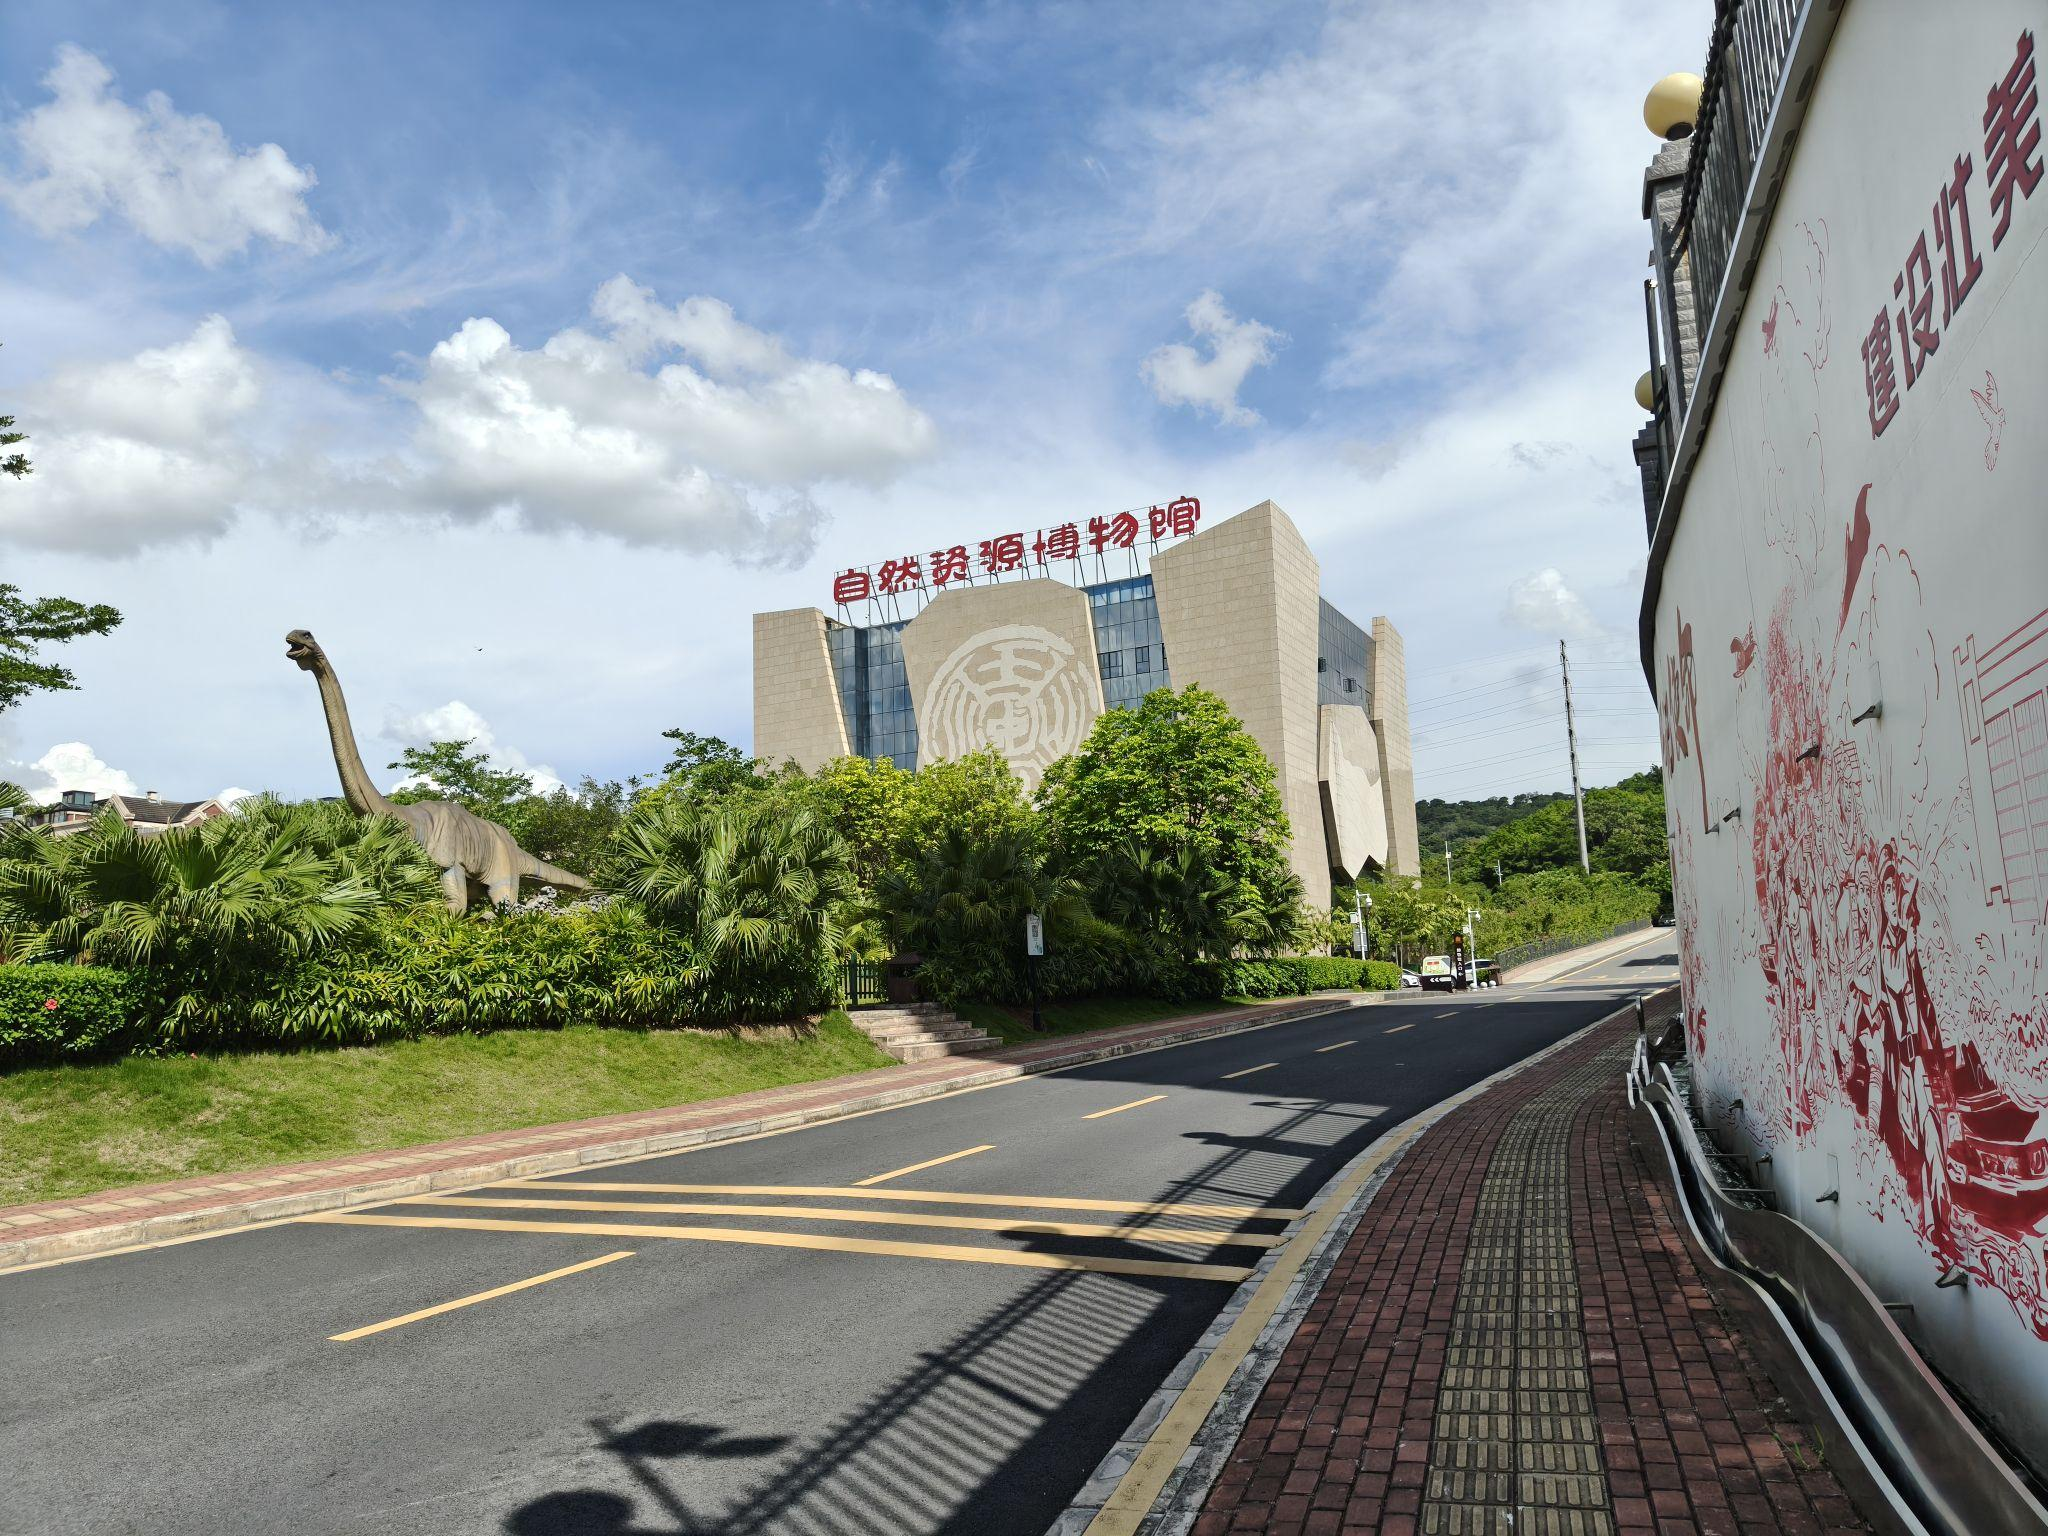
地标名称：广西自然资源博物馆
所在城市：南宁市·青秀区